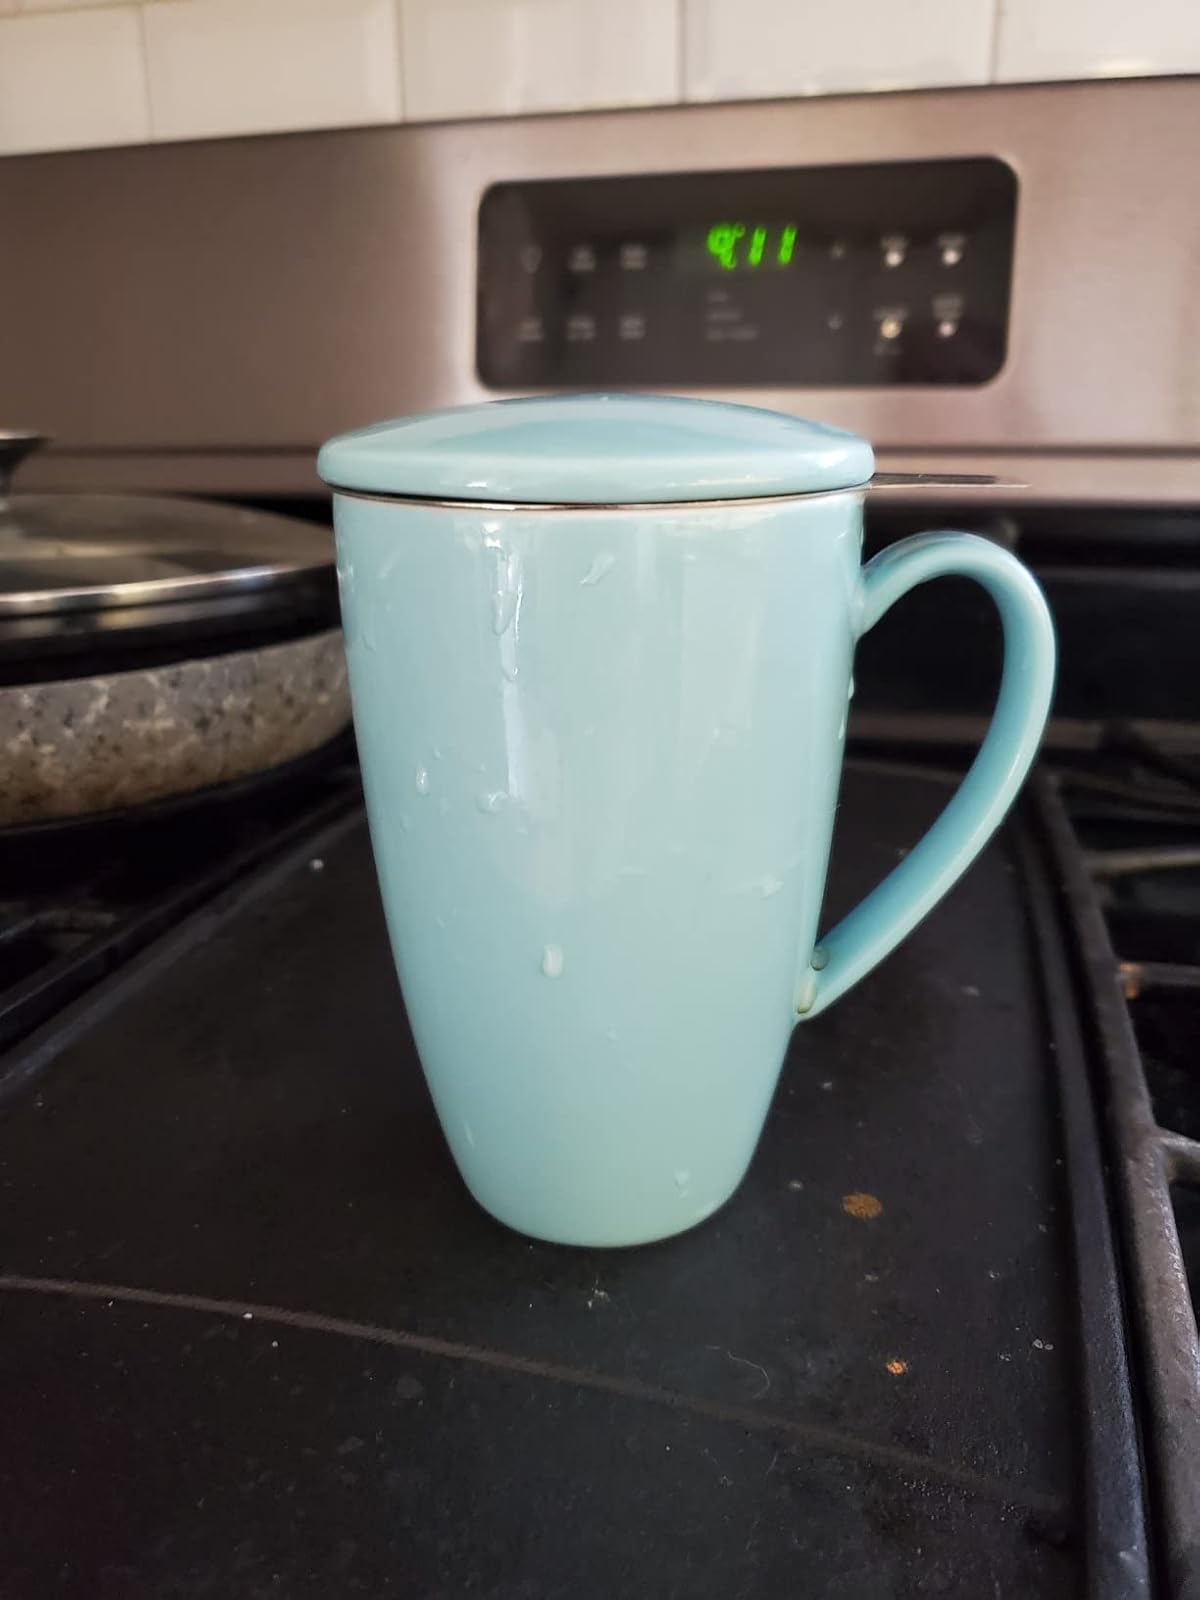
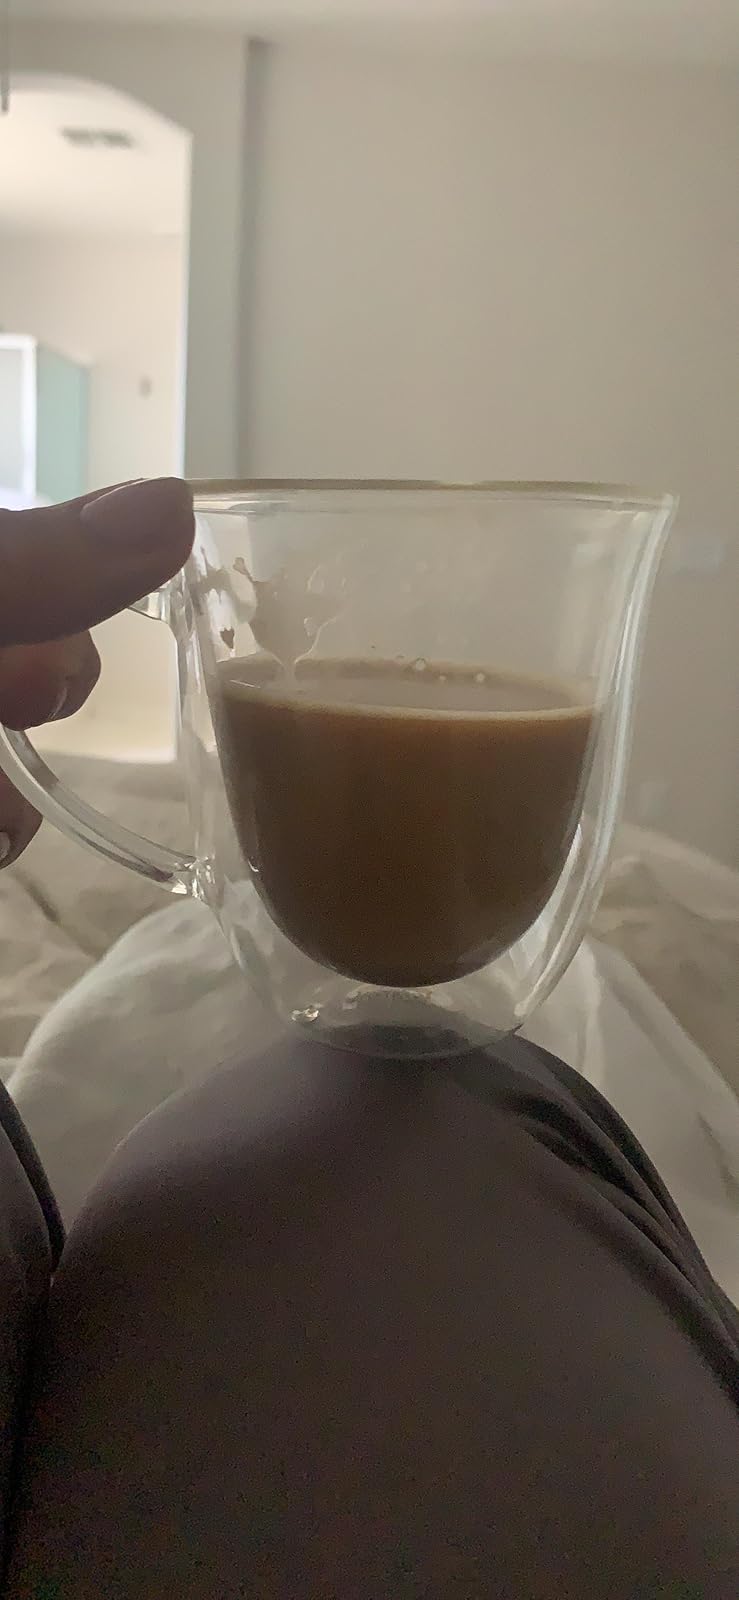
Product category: items_mug
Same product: no